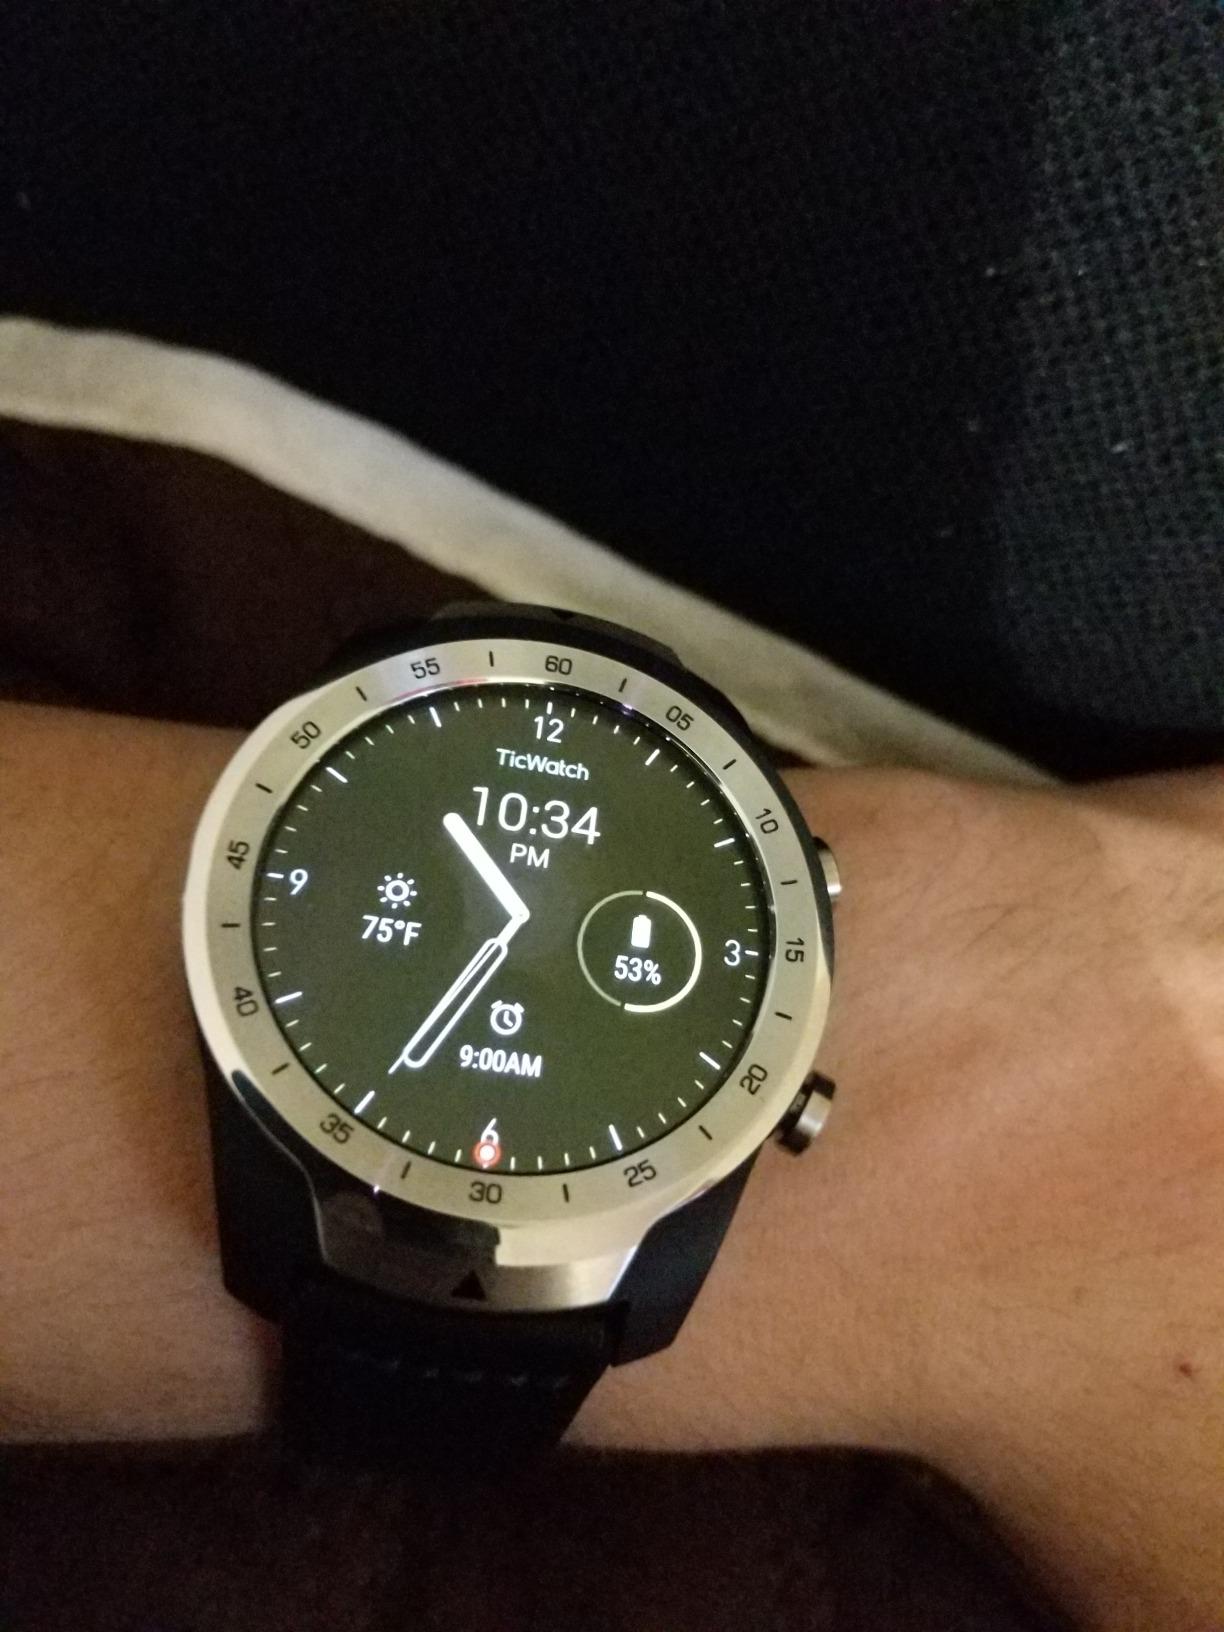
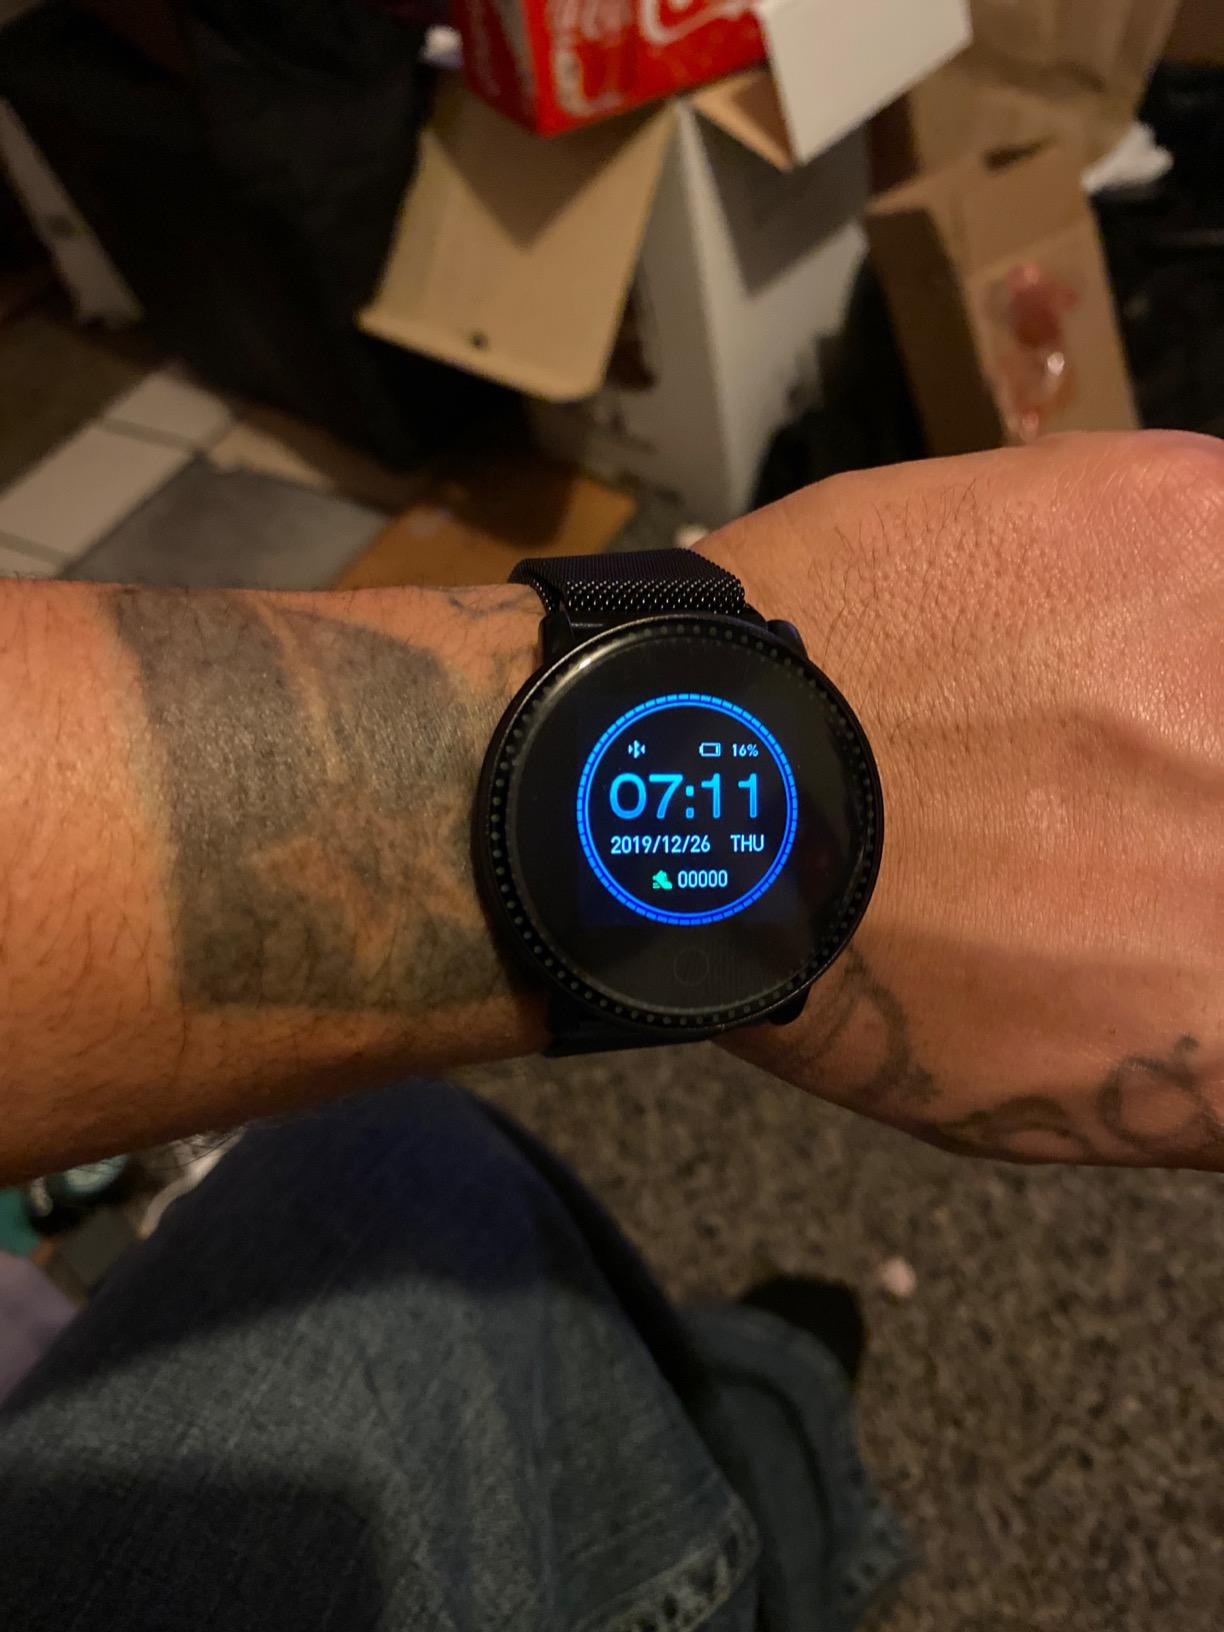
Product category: smartwatch
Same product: no